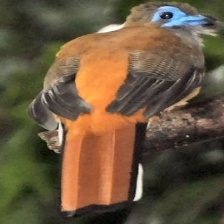
Species: RED NAPED TROGON
Scientific name: HARPACTES KASUMBA